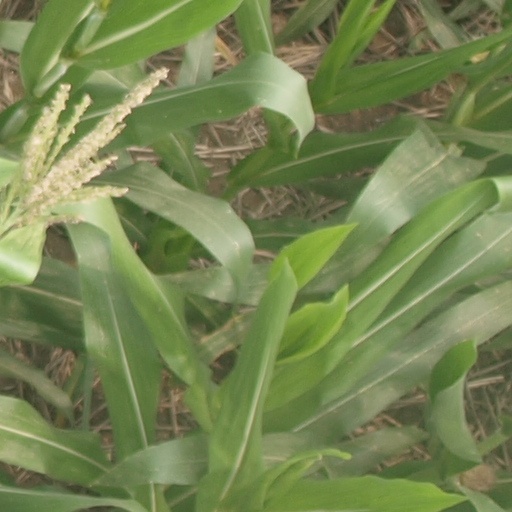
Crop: maize; corn